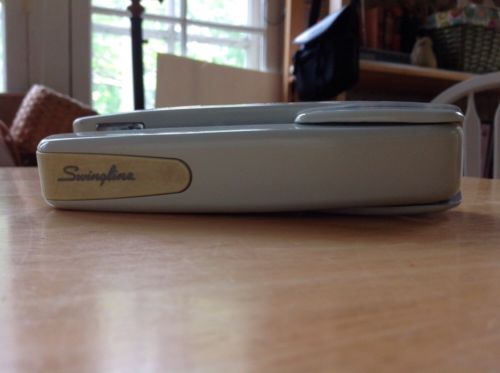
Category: stapler